Jr. Food Stores

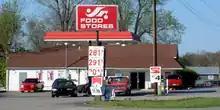
A Jr. Food Stores location near Sweeden, Kentucky

Jr. Food Stores is a chain of convenience stores operating in south central Kentucky and northern Middle Tennessee, with approximately 41 retail locations. It is owned by Houchens Industries.